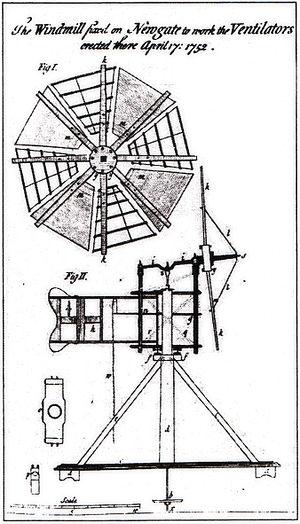
La ventilation est l'action qui consiste à créer un renouvellement de l'air, par déplacement dans un lieu clos. Elle est mise en œuvre dans les lieux où l'oxygène risque de manquer, ou bien où des polluants et autres substances indésirables risqueraient de s'accumuler en son absence : logements, bureaux, magasins, salles de spectacles, d'enseignement, ouvrages souterrains, tunnel routier, atelier industriel, mine…
Le moulin à vent est un dispositif qui transforme l’énergie éolienne en mouvement rotatif au moyen d’ailes ajustables. En tant que moulin, il est utilisé le plus souvent pour moudre des céréales, broyer, piler, pulvériser diverses substances, presser des drupes ou écraser des olives pour produire de l'huile; il a pu aussi servir à actionner une pompe, par exemple pour l’irrigation ou pour assécher les polders; ou un groupe de scies.
Stephen Hales est un physiologiste, chimiste et inventeur britannique.